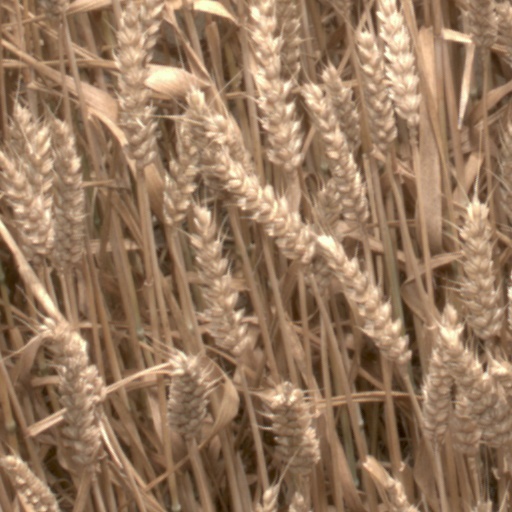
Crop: wheat